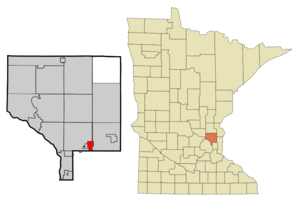
Circle Pines est une ville du comté d'Anoka au Minnesota, aux États-Unis.